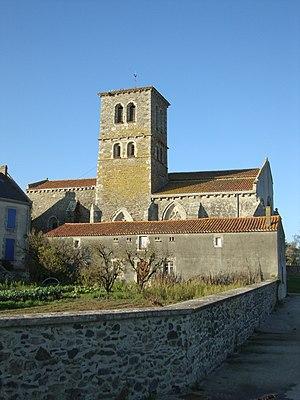
Église Notre-Dame-de-l'Assomption de Menomblet, (Inscrit, 1991) This building is indexed in the Base Mérimée, a database of architectural heritage maintained by the French Ministry of Culture,
Menomblet est une commune française située dans le département de la Vendée en région Pays de la Loire.
La liste des églises de la Vendée recense de la manière la plus complète possible les églises, cathédrale et basiliques situées dans le département français de la Vendée.
Cet article recense les monuments historiques de la Vendée, en France.